History of sociology

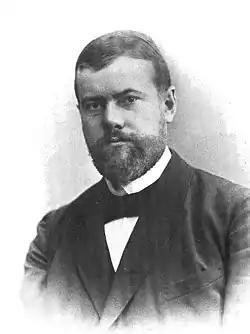
Max Weber, German sociologist of modernization and organization

Ferdinand Tönnies argued that Gemeinschaft and Gesellschaft were the two normal types of human association. The former was the traditional kind of community with strong social bonds and shared beliefs, while the latter was the modern society in which individualism and rationality had become more dominant. He also drew a sharp line between the realm of conceptuality and the reality of social action: the first must be treated axiomatically and in a deductive way ('pure' sociology), whereas the second empirically and in an inductive way ('applied' sociology). His ideas were further developed by Max Weber, another early German sociologist.